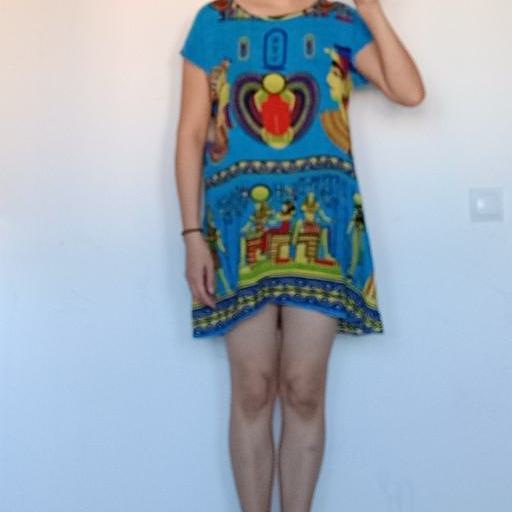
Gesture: no_gesture